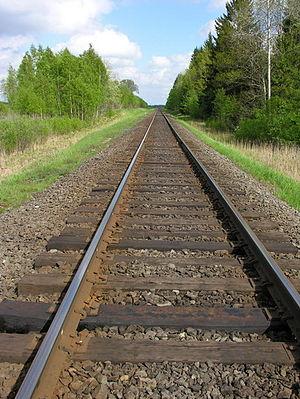
Une voie de chemin de fer en Lituanie